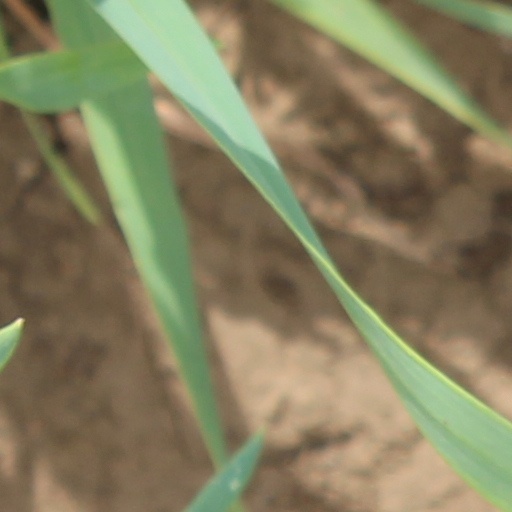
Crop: wheat